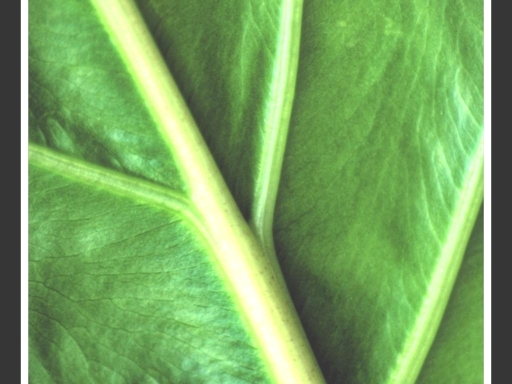
Material: foliage